Qibla observation by shadows

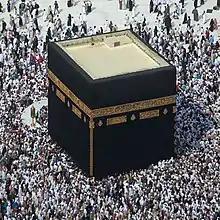
The qibla determines the direction, from any point in the world to the "Kaaba", in the Great Mosque of Mecca.

The qibla is the direction of the "Kaaba", a cube-shaped building at the centre of the Great Mosque of Mecca ("al-Masjid al-Haram") in the Hejaz region of Saudi Arabia. This direction is special in Islamic rituals and religious law because Muslims must face it during daily prayers ("salat") and in other religious contexts. The determination of qibla was an important problem for Muslim communities because Muslims are required to know the qibla to perform their daily prayers and because it is needed to determine the orientation of mosques. When Muhammad lived among the Muslims in Medina, which is also in the Hejaz region, he prayed due south, the known direction of Mecca. Within a few generations of Muhammad's death in 632, Muslims had reached places far distant from Mecca, making the determination of the qibla in these new locations problematic. Initially, Muslims relied on traditional folk knowledge methods, but after the introduction of astronomy into the Islamic world, solutions based on mathematical and astronomical knowledge began to be developed in the early 9th century. The shadow-observation method has been attested since at least the 13th century CE.